Blood (2009 film)

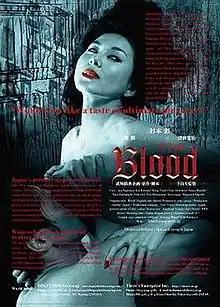

is a 2009 Japanese supernatural Action, Horror/Martial Arts, Vampires and Gore film, directed by Ten Shimoyama. And produced by Aya Pro Company, Rakuei-sha, There's Enterprise. Its original title is Buraddo.